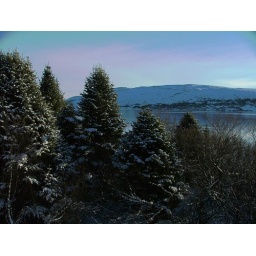
A view to Skorradalsvatn (Skorradalur lake) with mountain fir in the foreground. Taken on a cold and clear day.